African Union

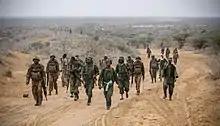
Kenyan soldiers and fighters of the Ras Kamboni Brigades, a Somali government-allied militia, near Kismayo, Somalia, 2012

The India–Africa Forum Summit (IAFS) is the official platform for the African-Indian relations. IAFS is held once in every three years. It was first held from April 4 to April 8, 2008 in New Delhi, India. In 2015, the Third India-Africa Forum Summit was held in New Delhi and summit was attended by 51 heads of states of the African Union. In 2023, the African Union was admitted to G20 under the presidency of India, chaired by Prime Minister Narendra Modi in New Delhi.